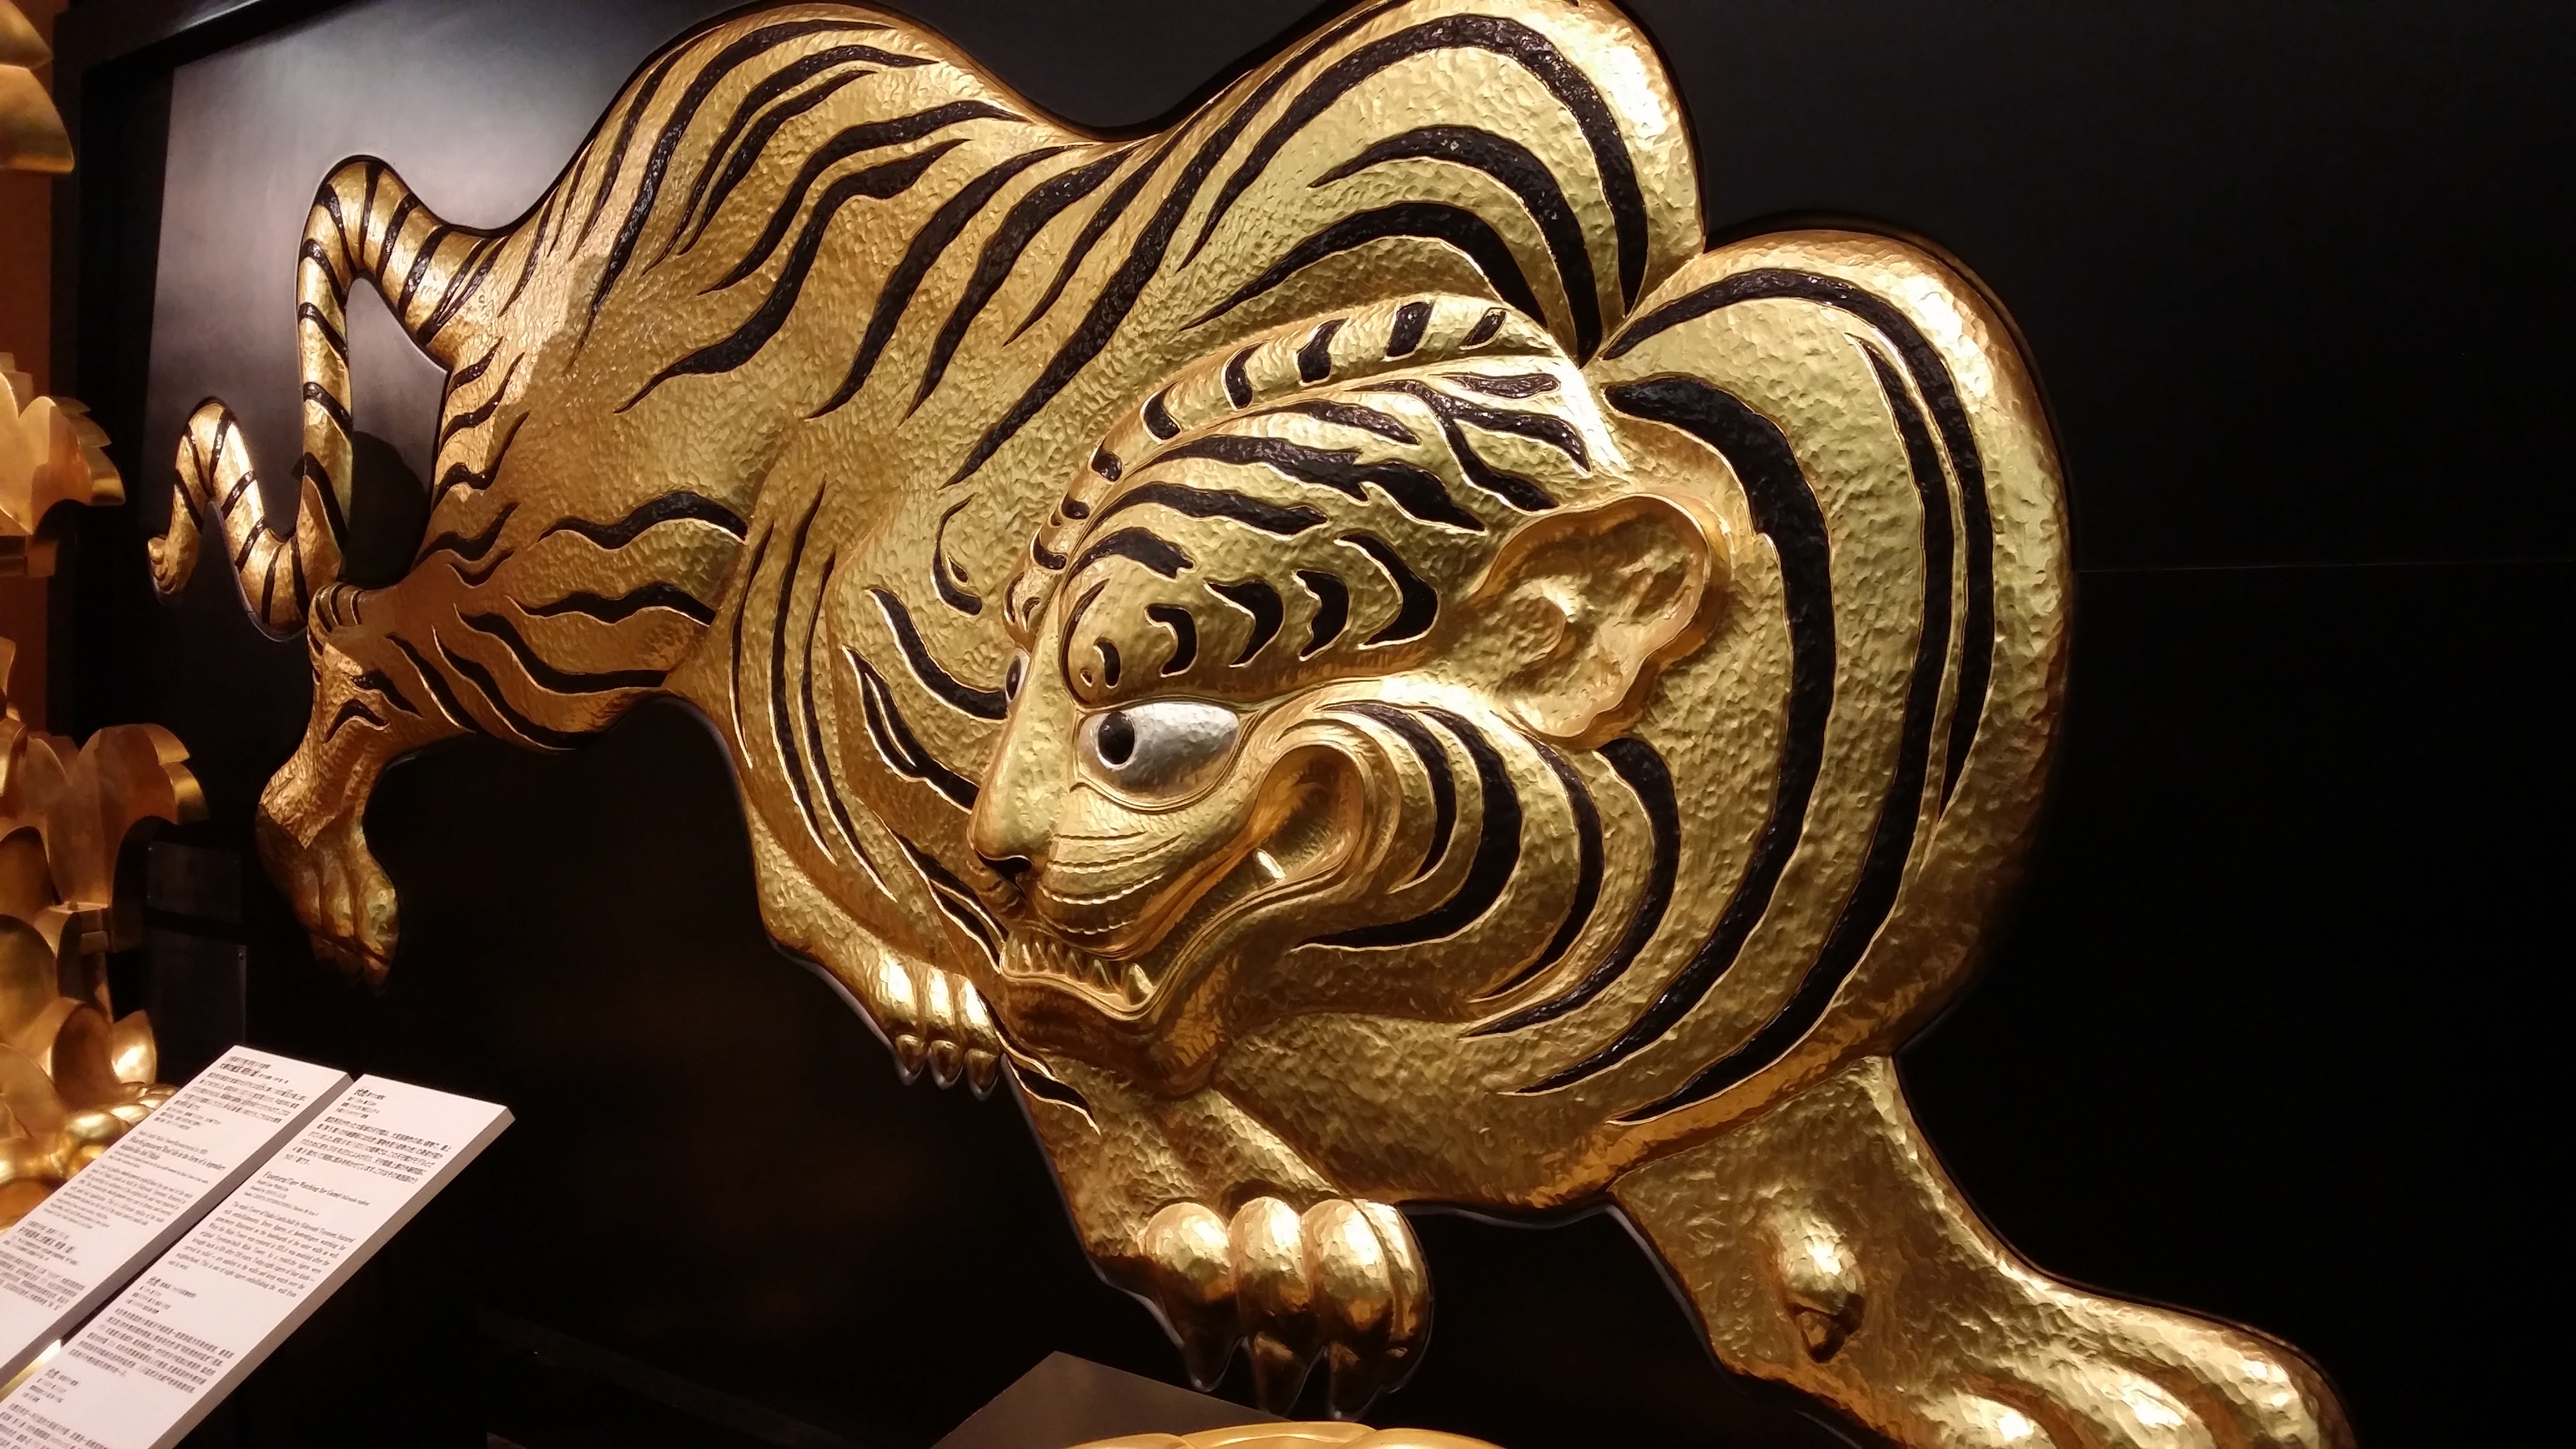
monument, statue, golden, museum, asia, japan, sculpture, art, temple, osaka, culture, carving, mythology, ancient history, about west, tigert